Eastern Catholic Churches

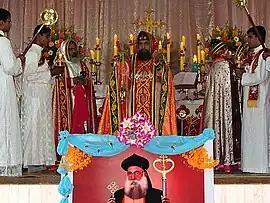
Syro-Malankara Catholic Major Archbishop-Catholicos celebrating Qurbono Qadisho in West Syriac

Under the Code of Canons of the Eastern Churches, the pope has supreme, full, immediate and universal ordinary authority in the whole Catholic Church, which he can always freely exercise, including the Eastern Catholic churches.